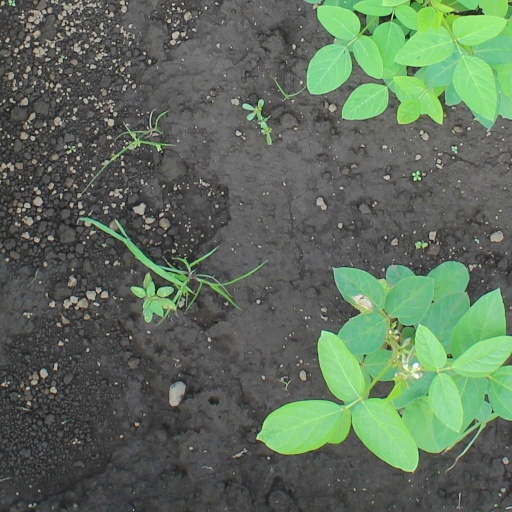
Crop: soybean